Mein Kampf

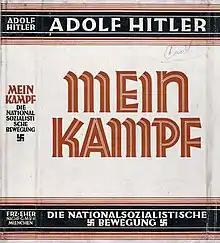
1926–1928 edition

 is a 1925 autobiographical and political manifesto by Nazi Party leader Adolf Hitler. The book outlines many of Hitler's political beliefs, his political ideology and future plans for Germany and the world. Volume 1 of was published in 1925 and Volume 2 in 1926. The book was edited first by Emil Maurice, then by Hitler's deputy Rudolf Hess.